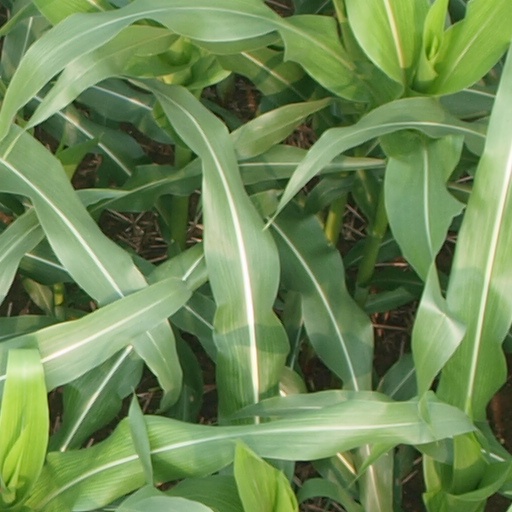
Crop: maize; corn